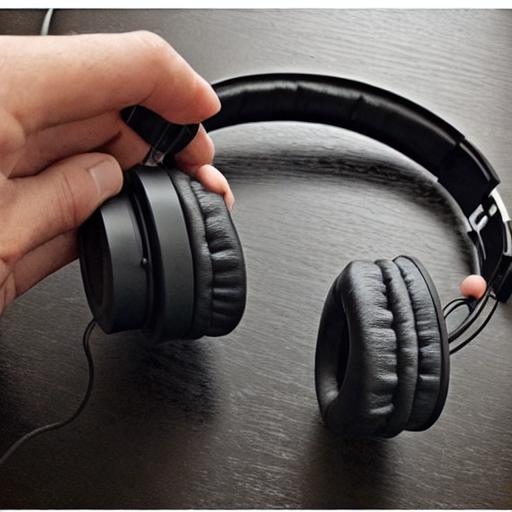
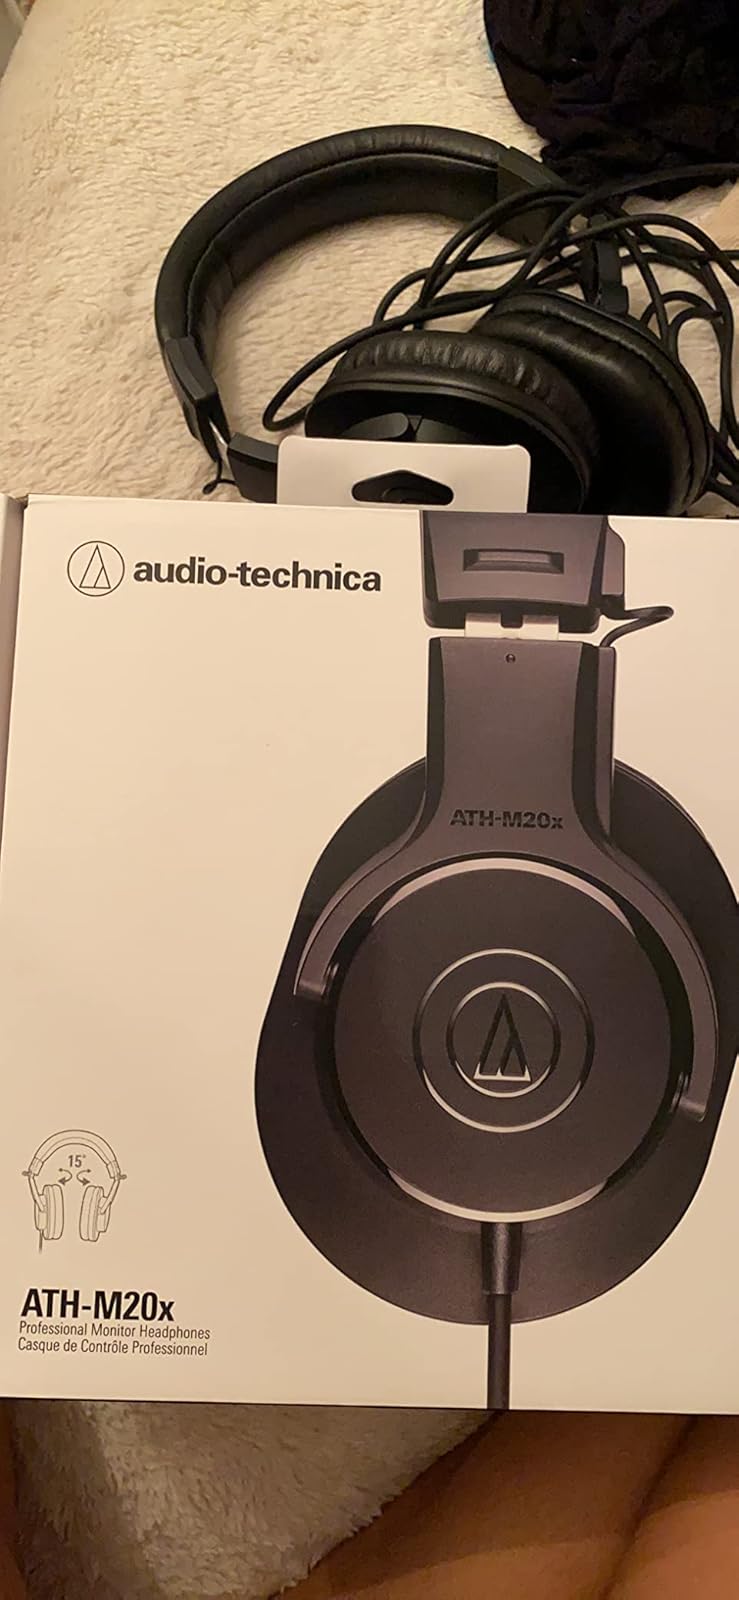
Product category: headphones
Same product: no